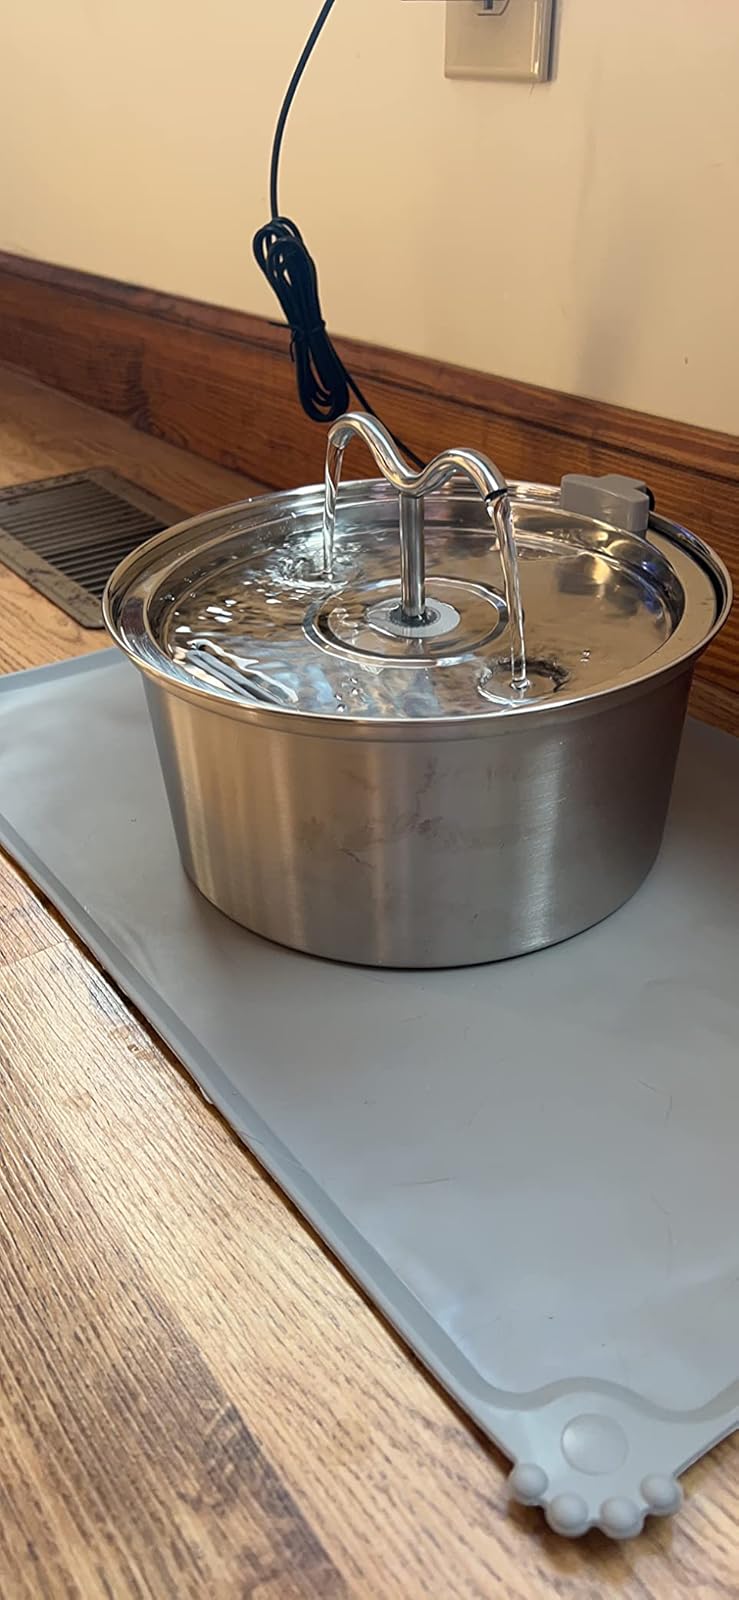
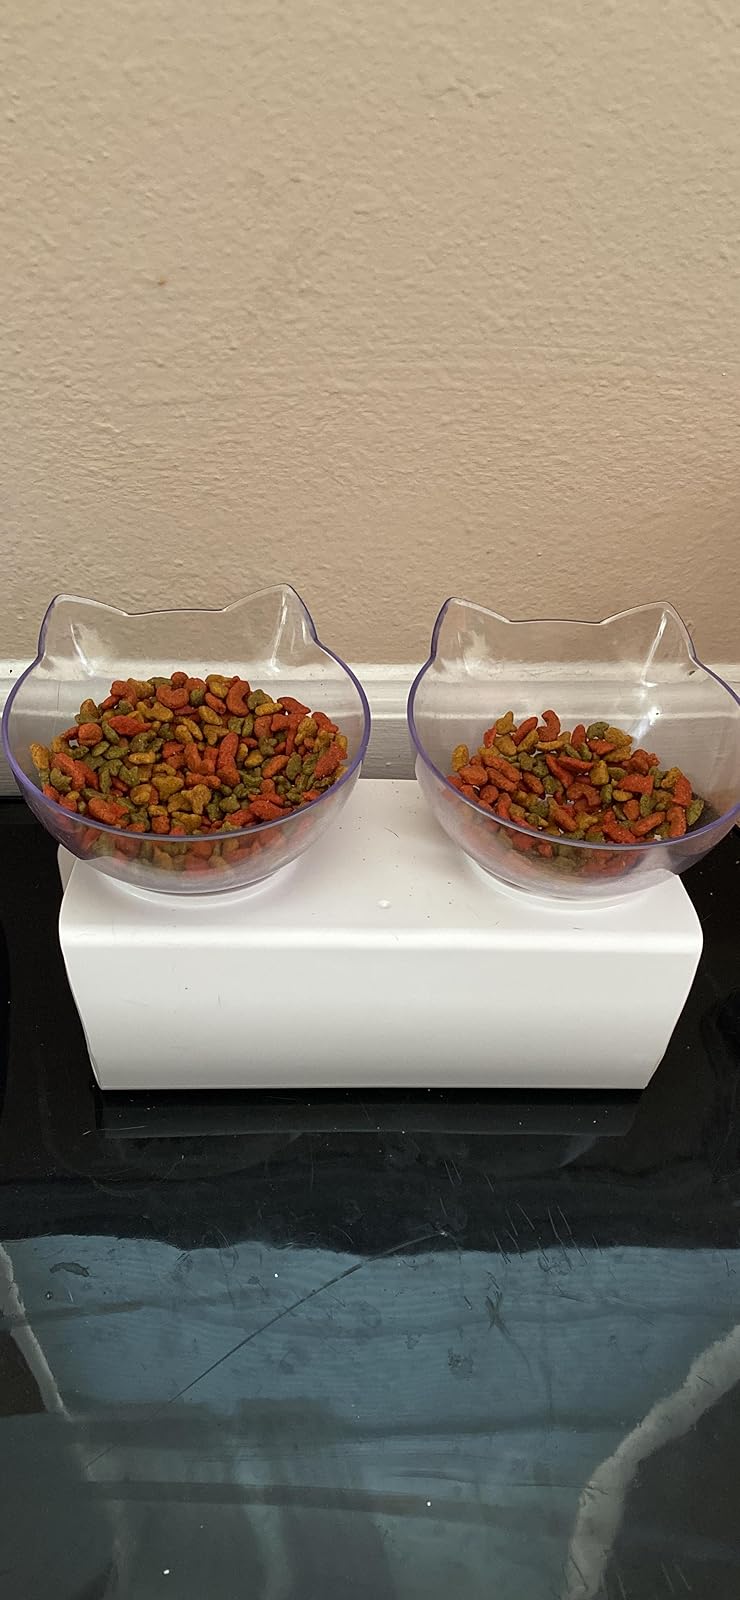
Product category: items_bowl
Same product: no